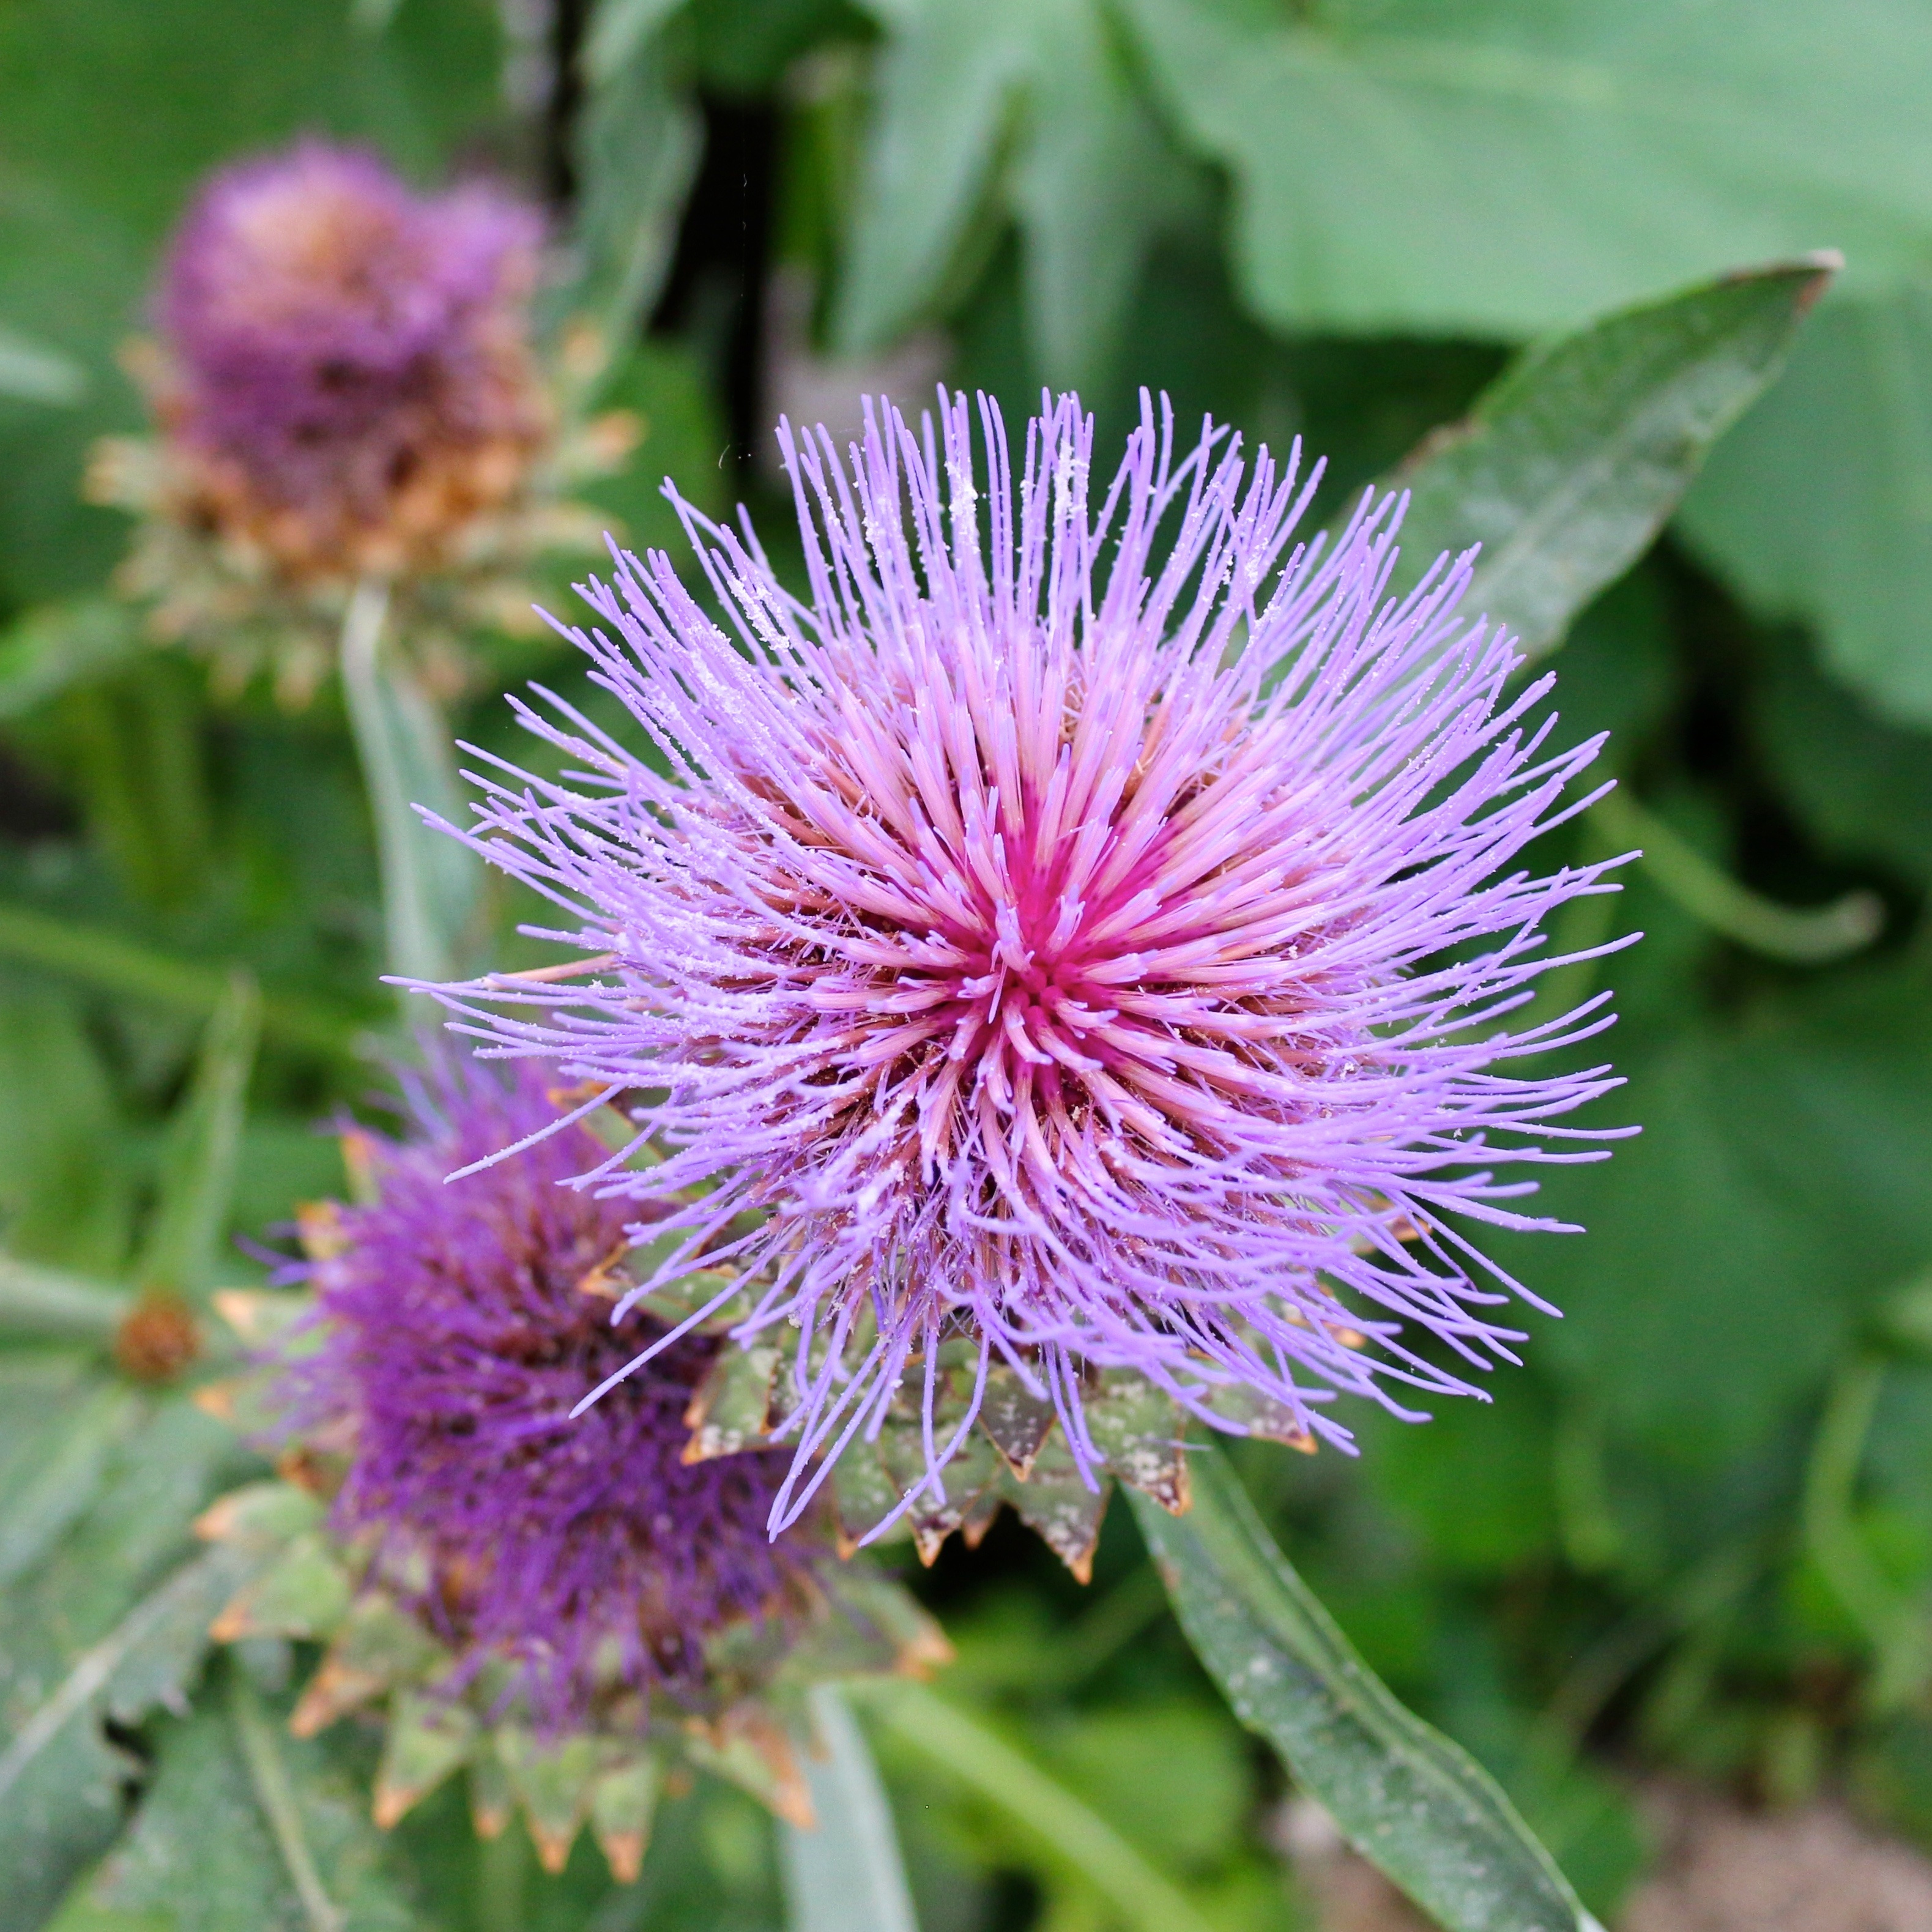
plant, flower, petal, summer, floral, produce, botany, pink, flora, wildflower, stamen, thistle, scotland, mauve, macro photography, flowering plant, daisy family, silybum, annual plant, land plant, artichoke thistle